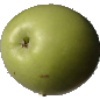
Label: Apple Granny Smith 1